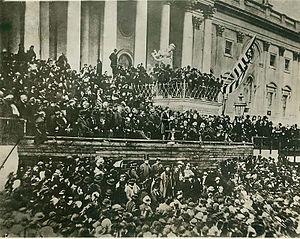
L’assassinat d'Abraham Lincoln a eu lieu le 14 avril 1865 à Washington. Le seizième président des États-Unis, Abraham Lincoln, est tué par balle alors qu'il assiste à la représentation de la pièce de Tom Taylor, Our American Cousin, au théâtre Ford en compagnie de son épouse et de deux invités. L'assassin de Lincoln, l'acteur et sympathisant de la cause confédérée John Wilkes Booth, a recruté plusieurs complices, dont Lewis Powell et George Atzerodt, qu'il a chargé d'assassiner respectivement le secrétaire d'État William H. Seward et le vice-président Andrew Johnson. Par ce triple meurtre, Booth espère créer le chaos et renverser le gouvernement de l'Union. Malgré la mort de Lincoln, son complot échoue : Powell agresse Seward, mais ce dernier se remet de ses blessures, et Atzerodt, pris de panique, s'enfuit de Washington sans avoir vu Johnson.